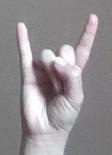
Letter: la